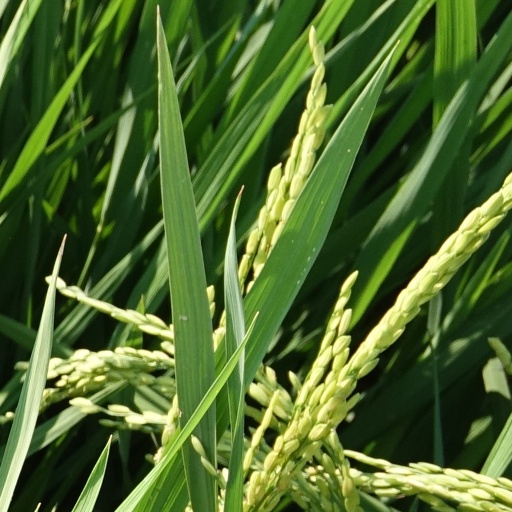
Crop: rice